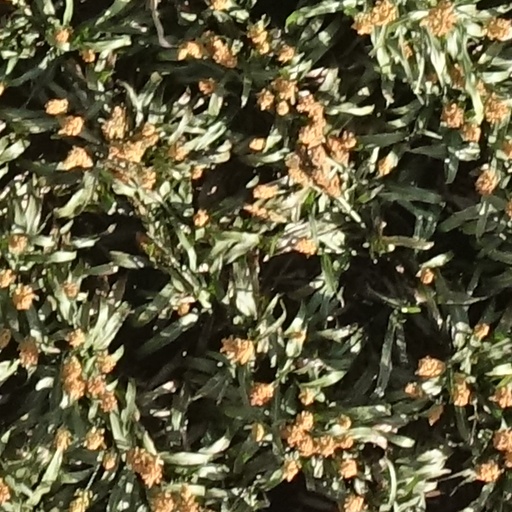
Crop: sorghum